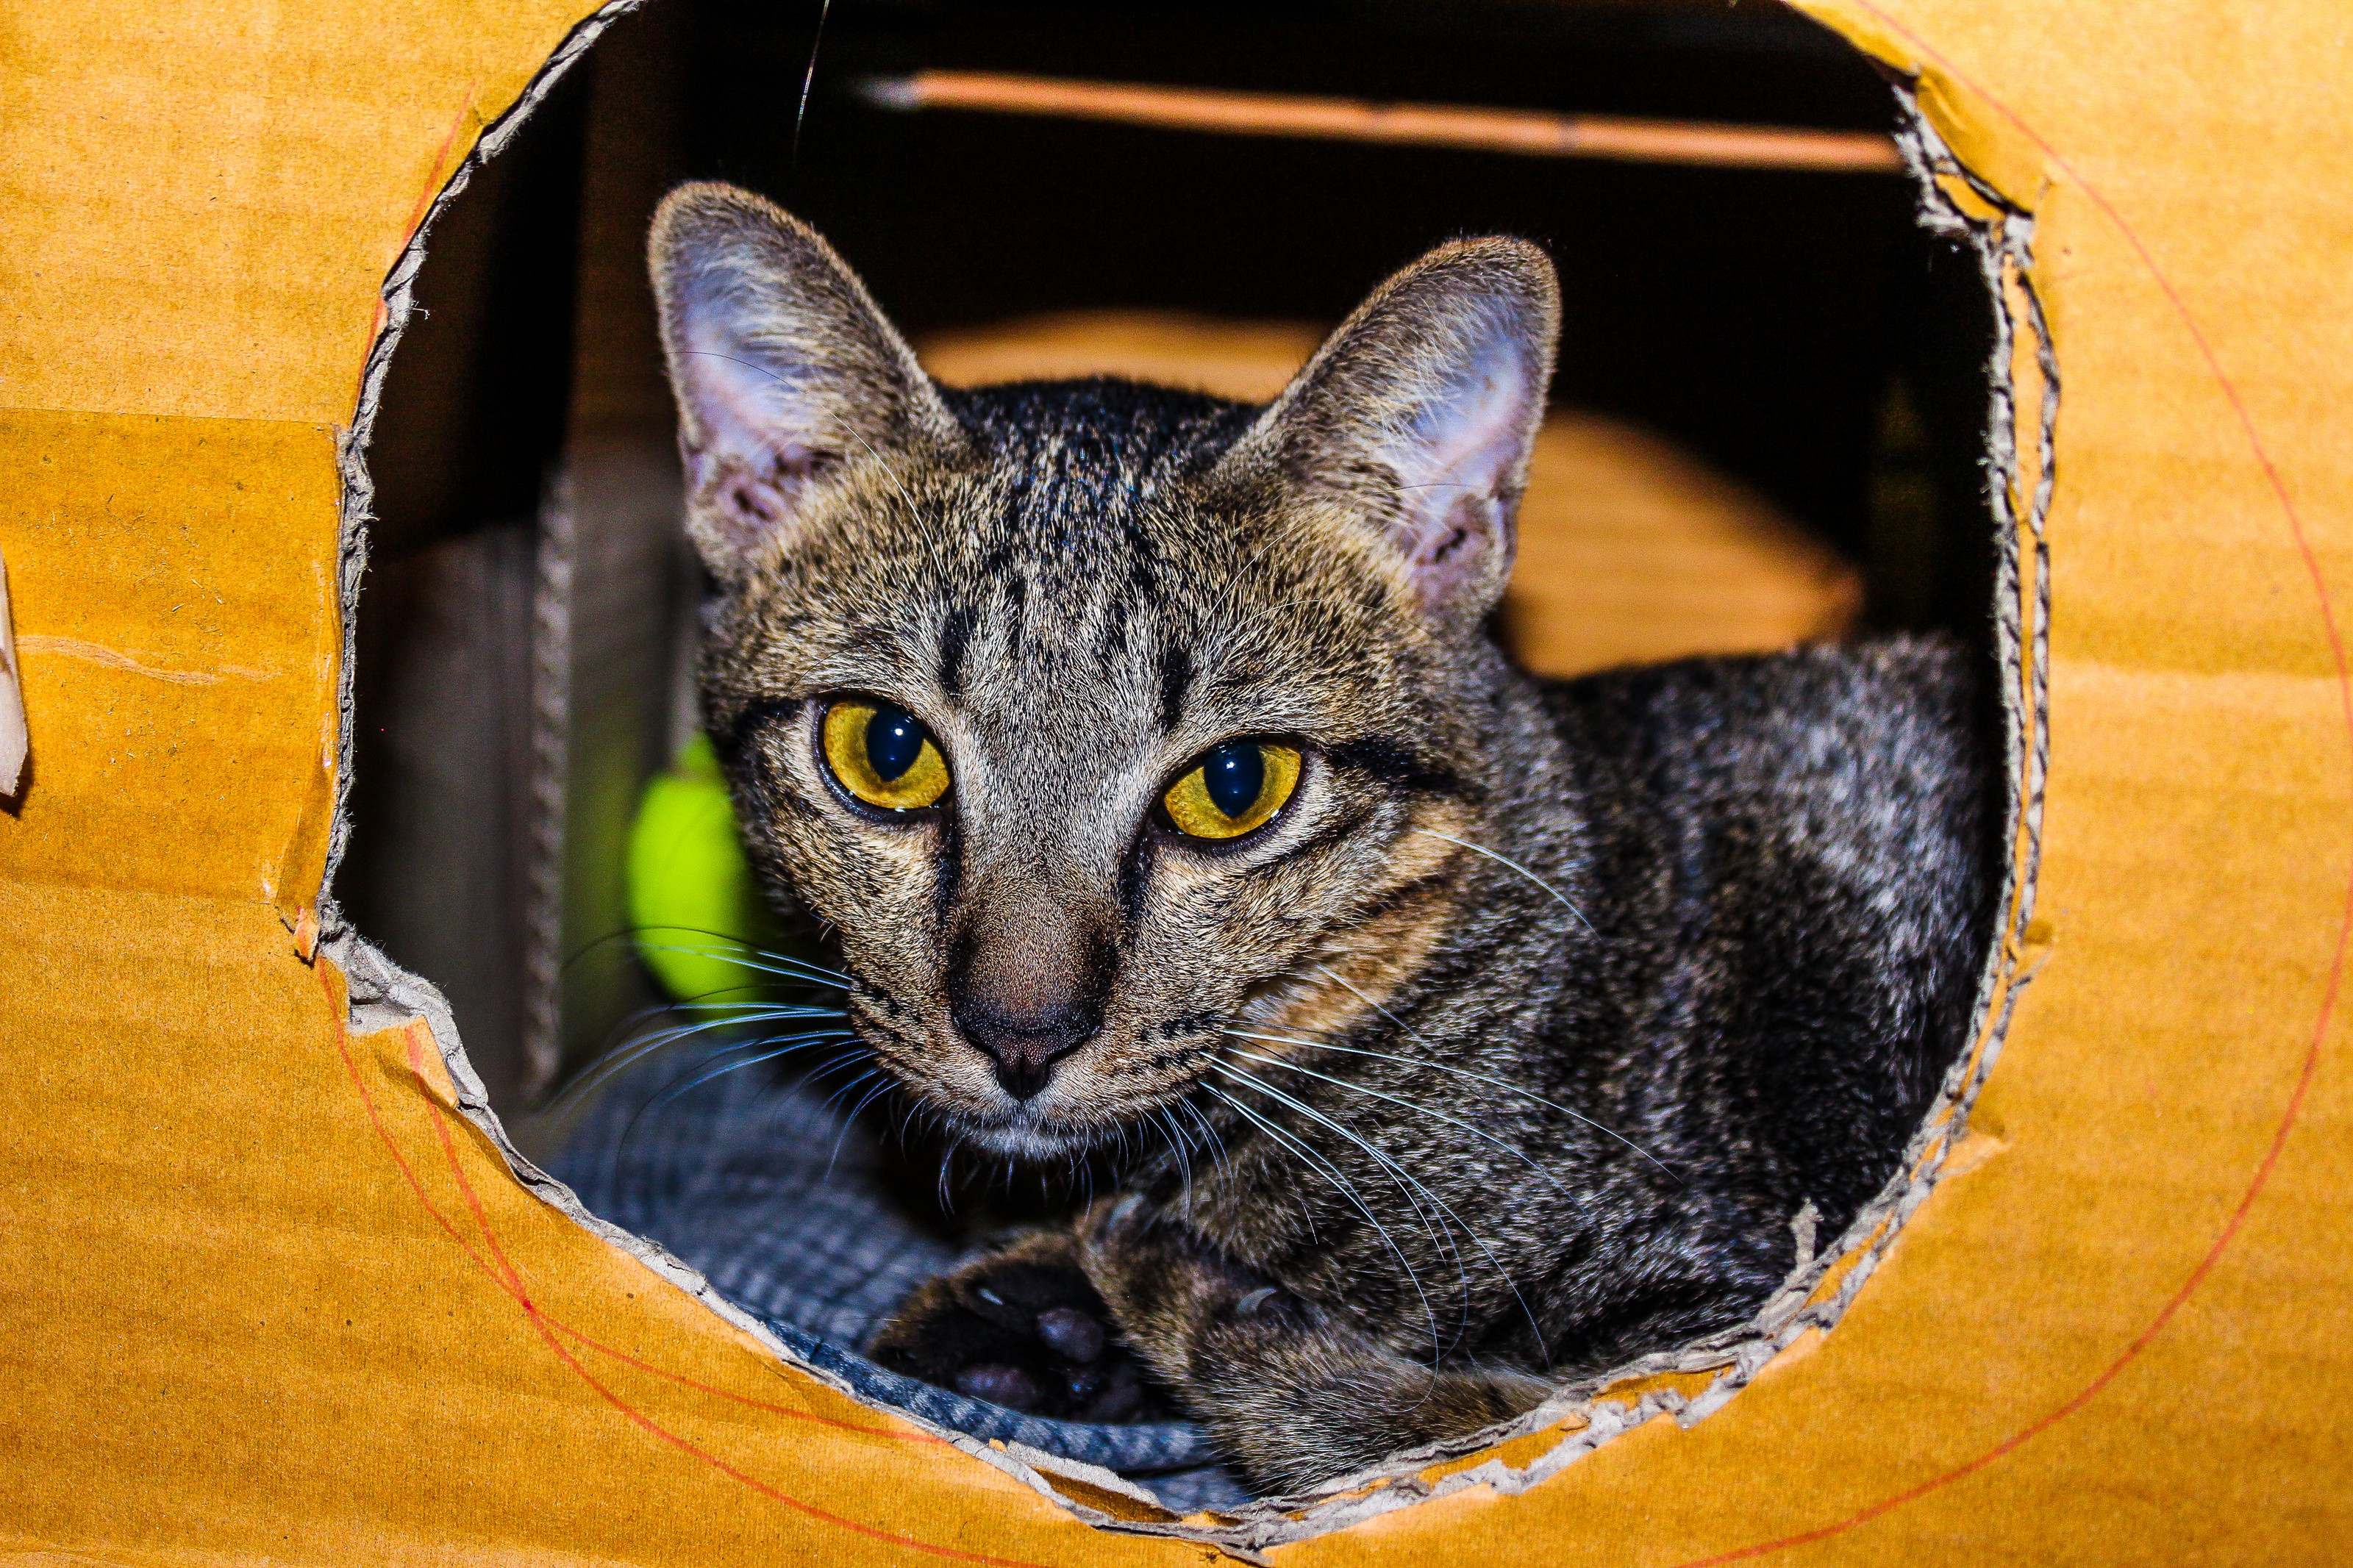
adorable, animal, background, beautiful, brown, carnivore, cat, close, cute, cutout, domestic, eyes, feline, female, fluffy, full, fur, gold, hair, isolated, kitten, kitty, lie, looking, mammal, one, orange, paw, pet, playful, portrait, posing, pretty, purebred, rest, shorthair, small, stare, strike, striking, striped, studio, tabby, tail, view, whisker, white, woman, young, small to medium sized cats, whiskers, felidae, yellow, tabby cat, european shorthair, eye, domestic short haired cat, snout, asian, california spangled, ocicat, chausie, dragon li, box